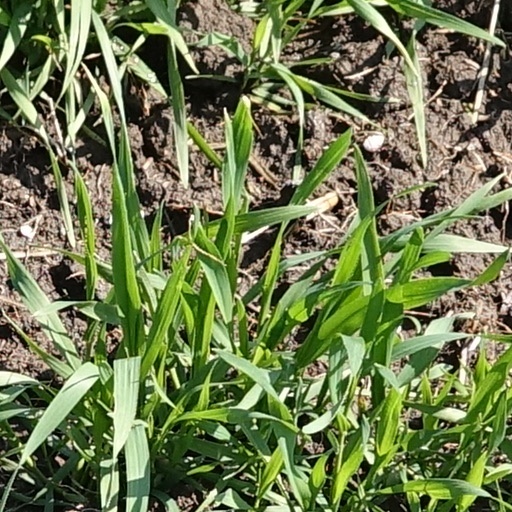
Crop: wheat